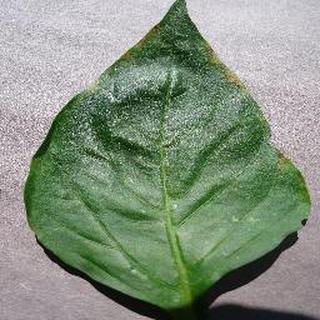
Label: healthy_bell_pepper